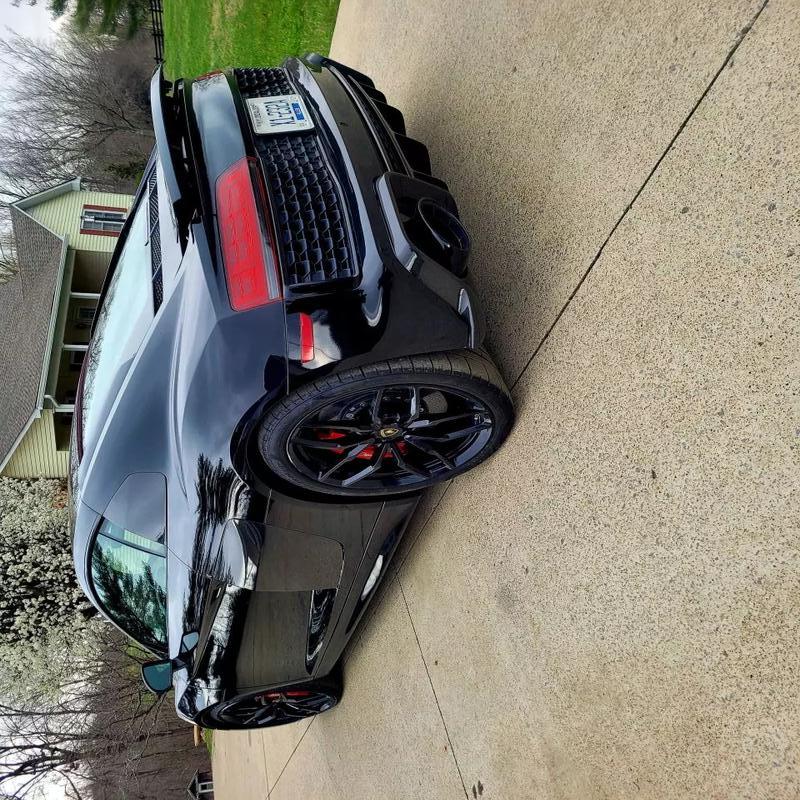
Aucun dommage détecté.
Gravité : aucun